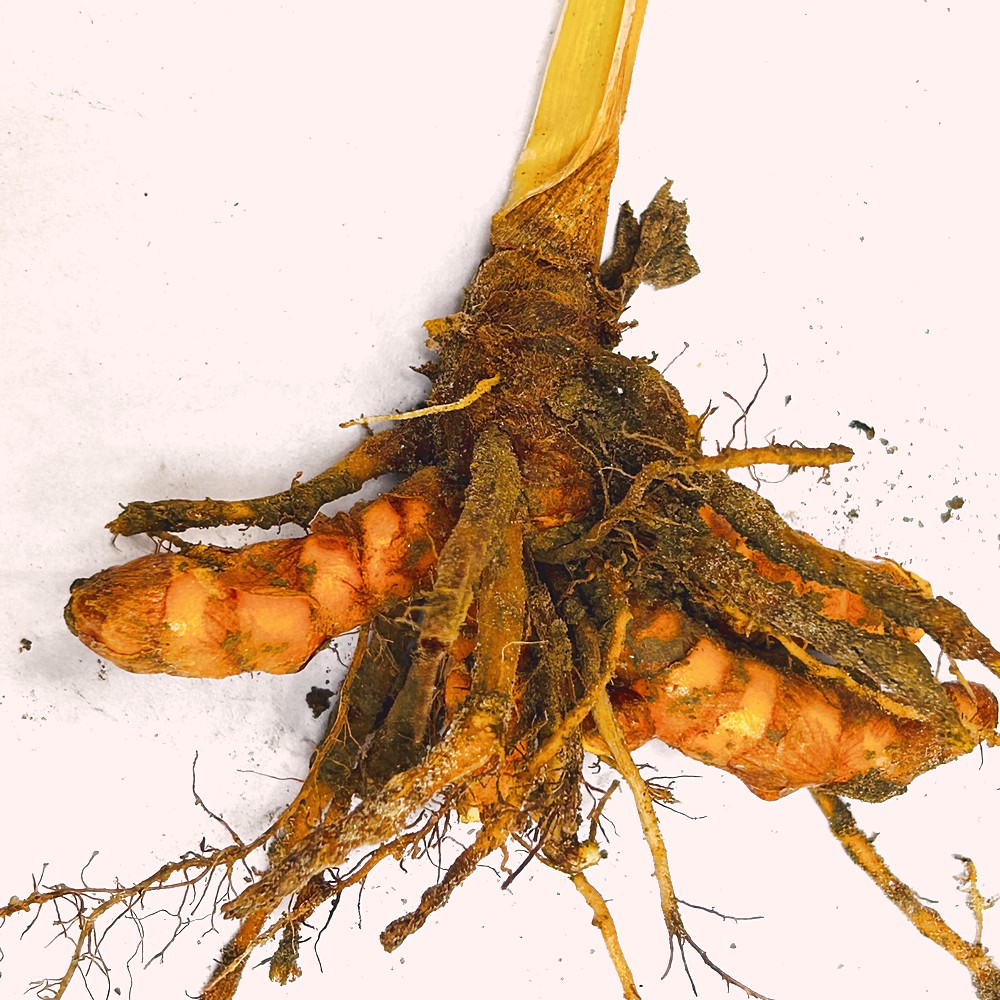
Label: Rhizome Healthy Root